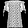
Label: Dress